Stadtallendorf

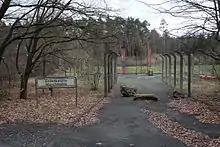
Memorial of the camp „KZ-Außenlager Münchmühle“

During World War II, Stadtallendorf was a secret munitions centre. The armament firms WASAG ("Westfälisch-Anhaltische Sprengstoff Actien-Gesellschaft", "Westphalian & Anhaltish Explosives A.G.") and DAG produced munitions and explosives in two separate large facilities located in the woods nearby. At the time, it was one of the largest of all munitions production centres in Europe. The Munition centre continued throughout the war without being detected by the Allies. Labor was provided by both German and foreign forced laborers, including prisoners of war and concentration camp inmates, housed in about a dozen camps in the surrounding area.